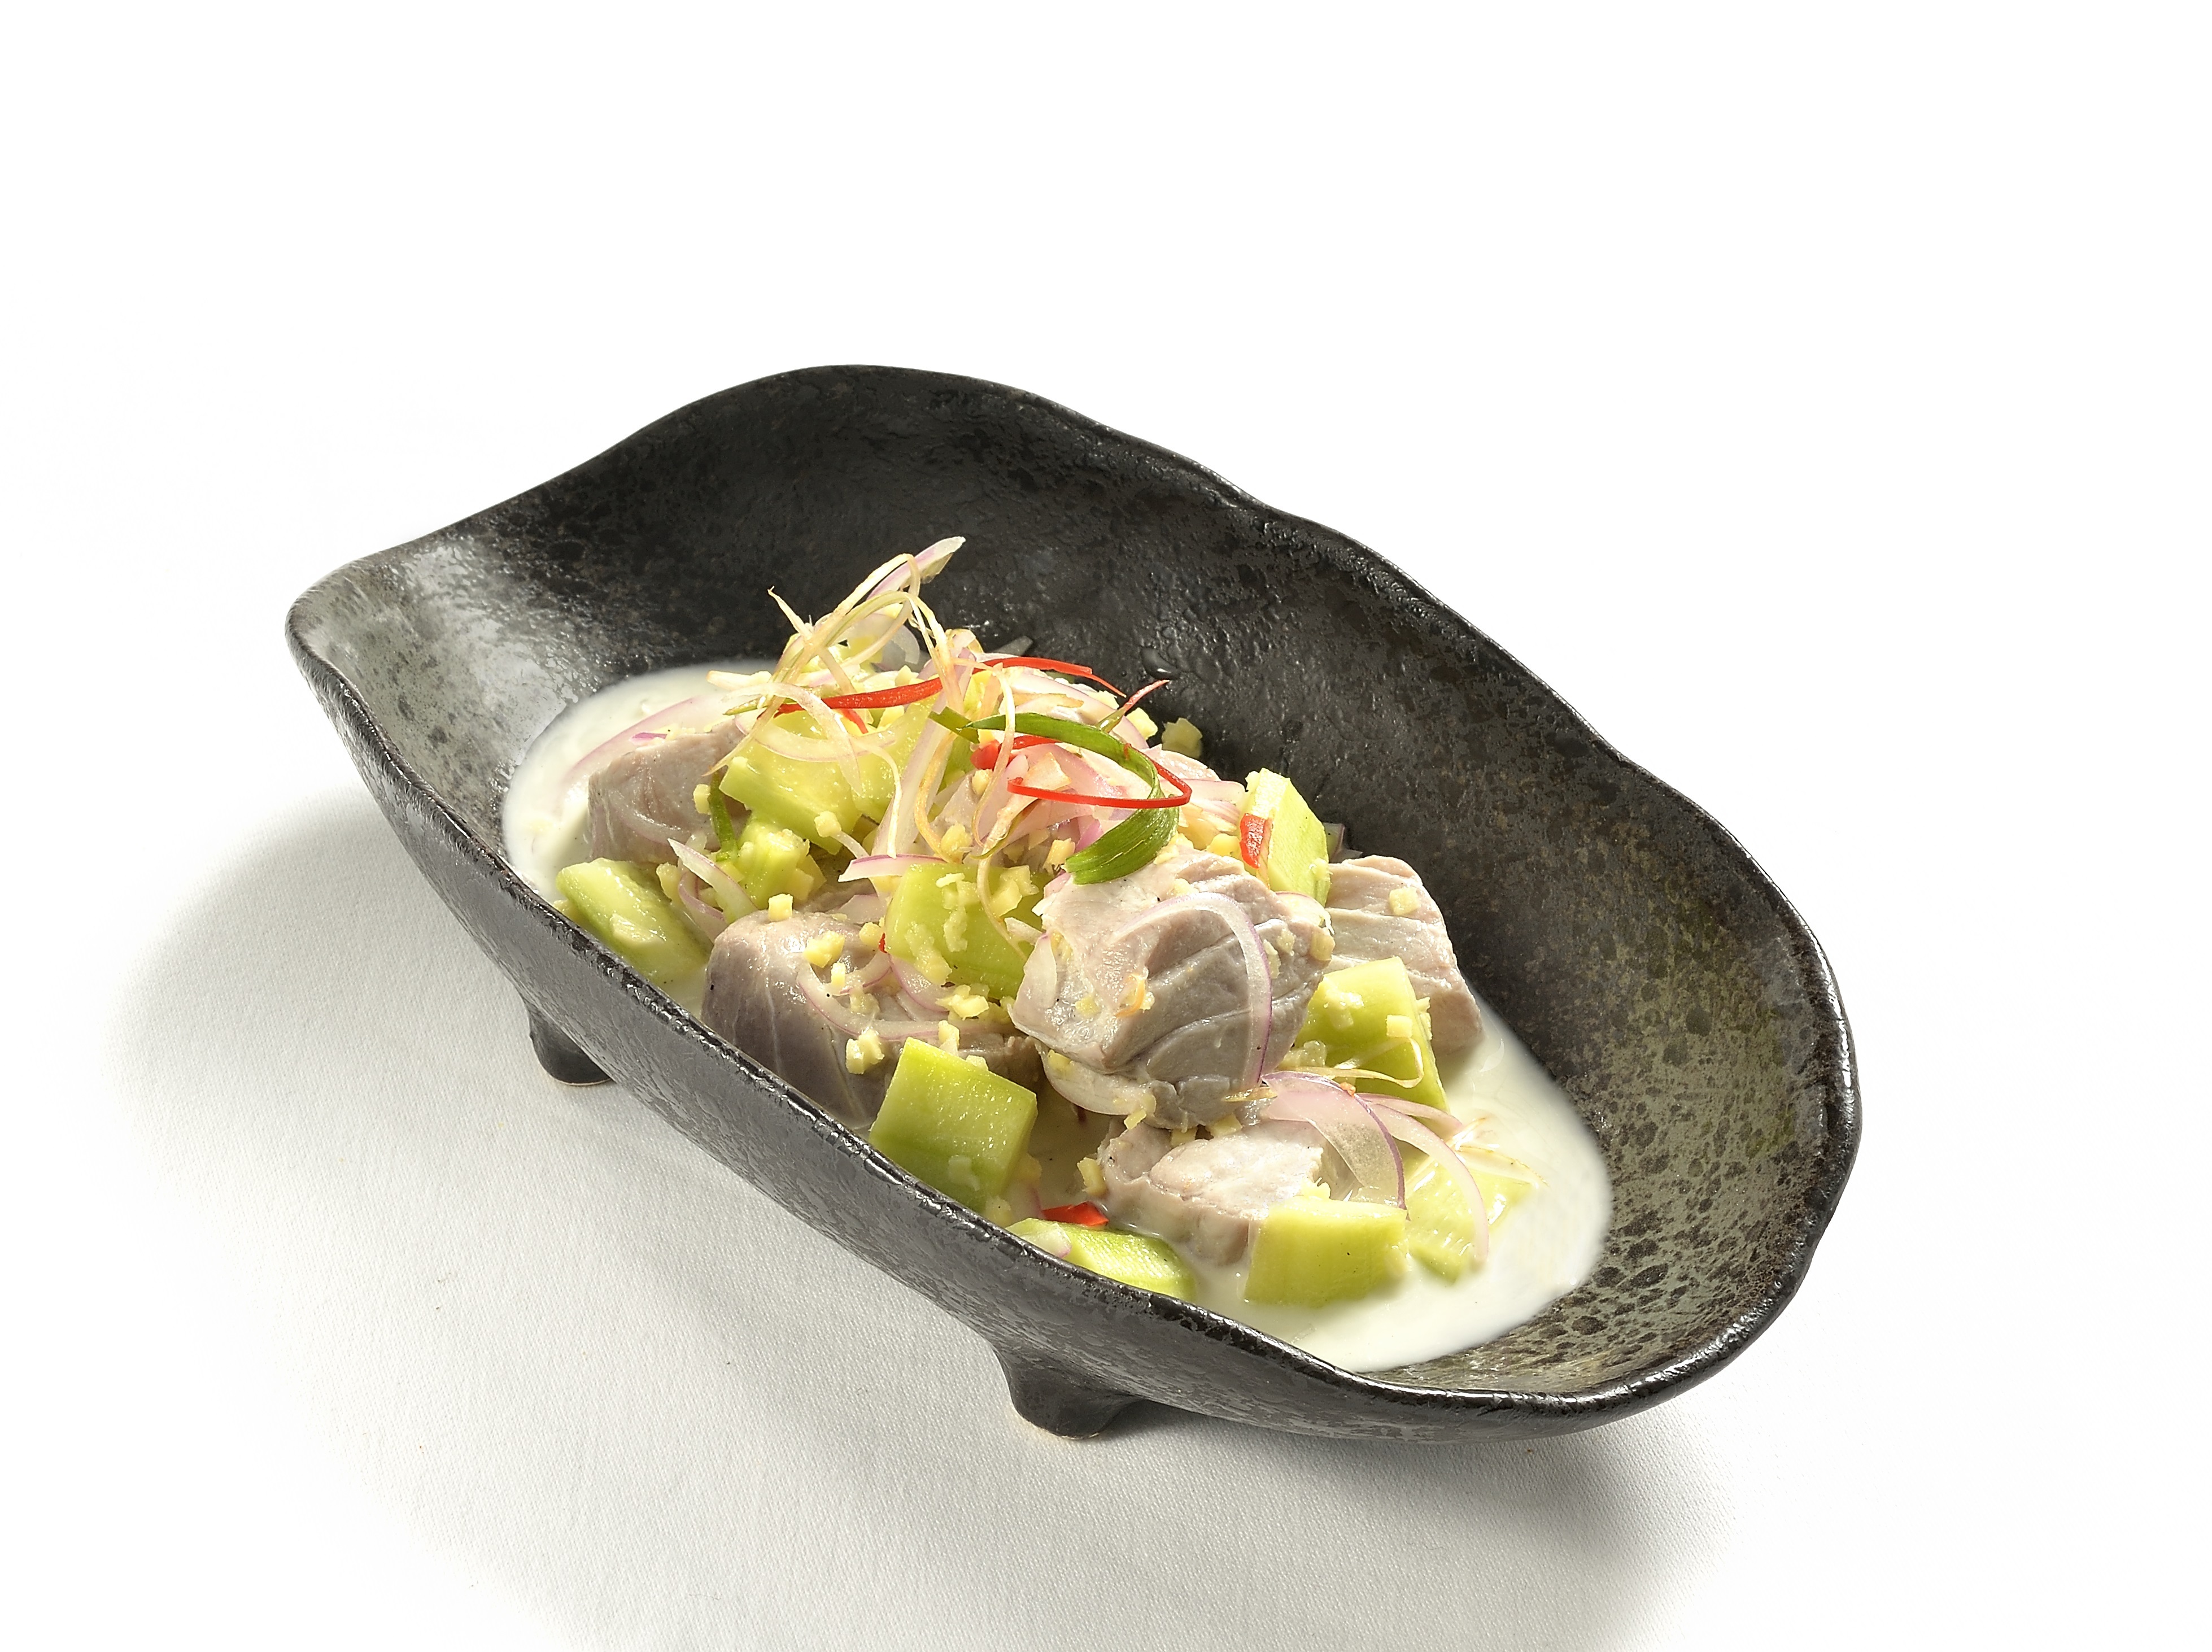
asian, dish, food, produce, vegetable, seafood, fresh, fish, gourmet, healthy, cuisine, delicious, slice, sushi, raw, diet, appetizer, tuna, ceviche